Thaai Naadu

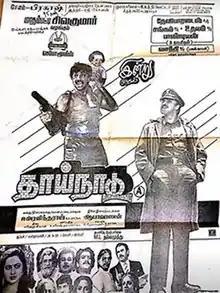
Poster

Thaai Naadu is a 1989 Indian Tamil-language film, written and directed by R. Aravindraj. The film stars Sathyaraj and Radhika. It was released on 16 February 1989. The film was remade in Bengali Bangladesh as Atim Raja in 1998.